Kleptopharmacophagy

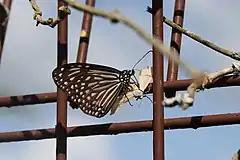
"Parantica algeoides algeoides" feeding on a dead arctiine moth. Arctiine moths are known to be chemically defended by pyrrolizidine alkaloids. In cases where the carcasses of alkaloid containing insects are preferred, the term necropharmacophagy may be more applicable.

It is thought that such chemical theft serves at least two roles. By feeding on toxic caterpillars, the adult butterflies acquire additional toxins, which serve as a protection against predation. The stolen toxins, mostly pyrrolizidine alkaloids (PAs), are also of great importance for male butterflies, which use those compounds for producing mating pheromones. Additionally such chemicals are components of so-called nuptial gifts, consisting of male sperm and some nutrients, that are given from males to females during mating. Significance of the alkaloid use for male butterflies can be demonstrated through observation of male danaine butterflies congregating in large numbers at alkaloid producing plants, where they spend hours fervently scratching and liberating plant juices.